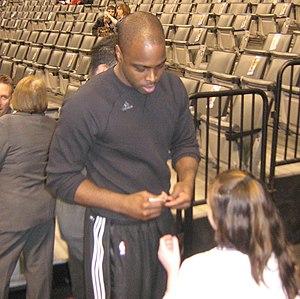
Alvin Leon Williams est un joueur professionnel américain de basket-ball ayant évolué en NBA au poste de meneur.